Alan Deyermond

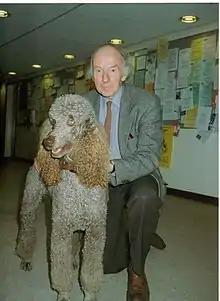
Alan Deyermond with his dog Tom in 1997

Alan Deyermond FBA (24 February 1932 – 19 September 2009) was a British professor of medieval Spanish literature and Hispanist. His obituary called him "the English-speaking world's leading scholar of medieval Hispanic literature". He spent his academic career associated with one University of London college, Westfield College (later merged with Queen Mary College, to form Queen Mary and Westfield College).